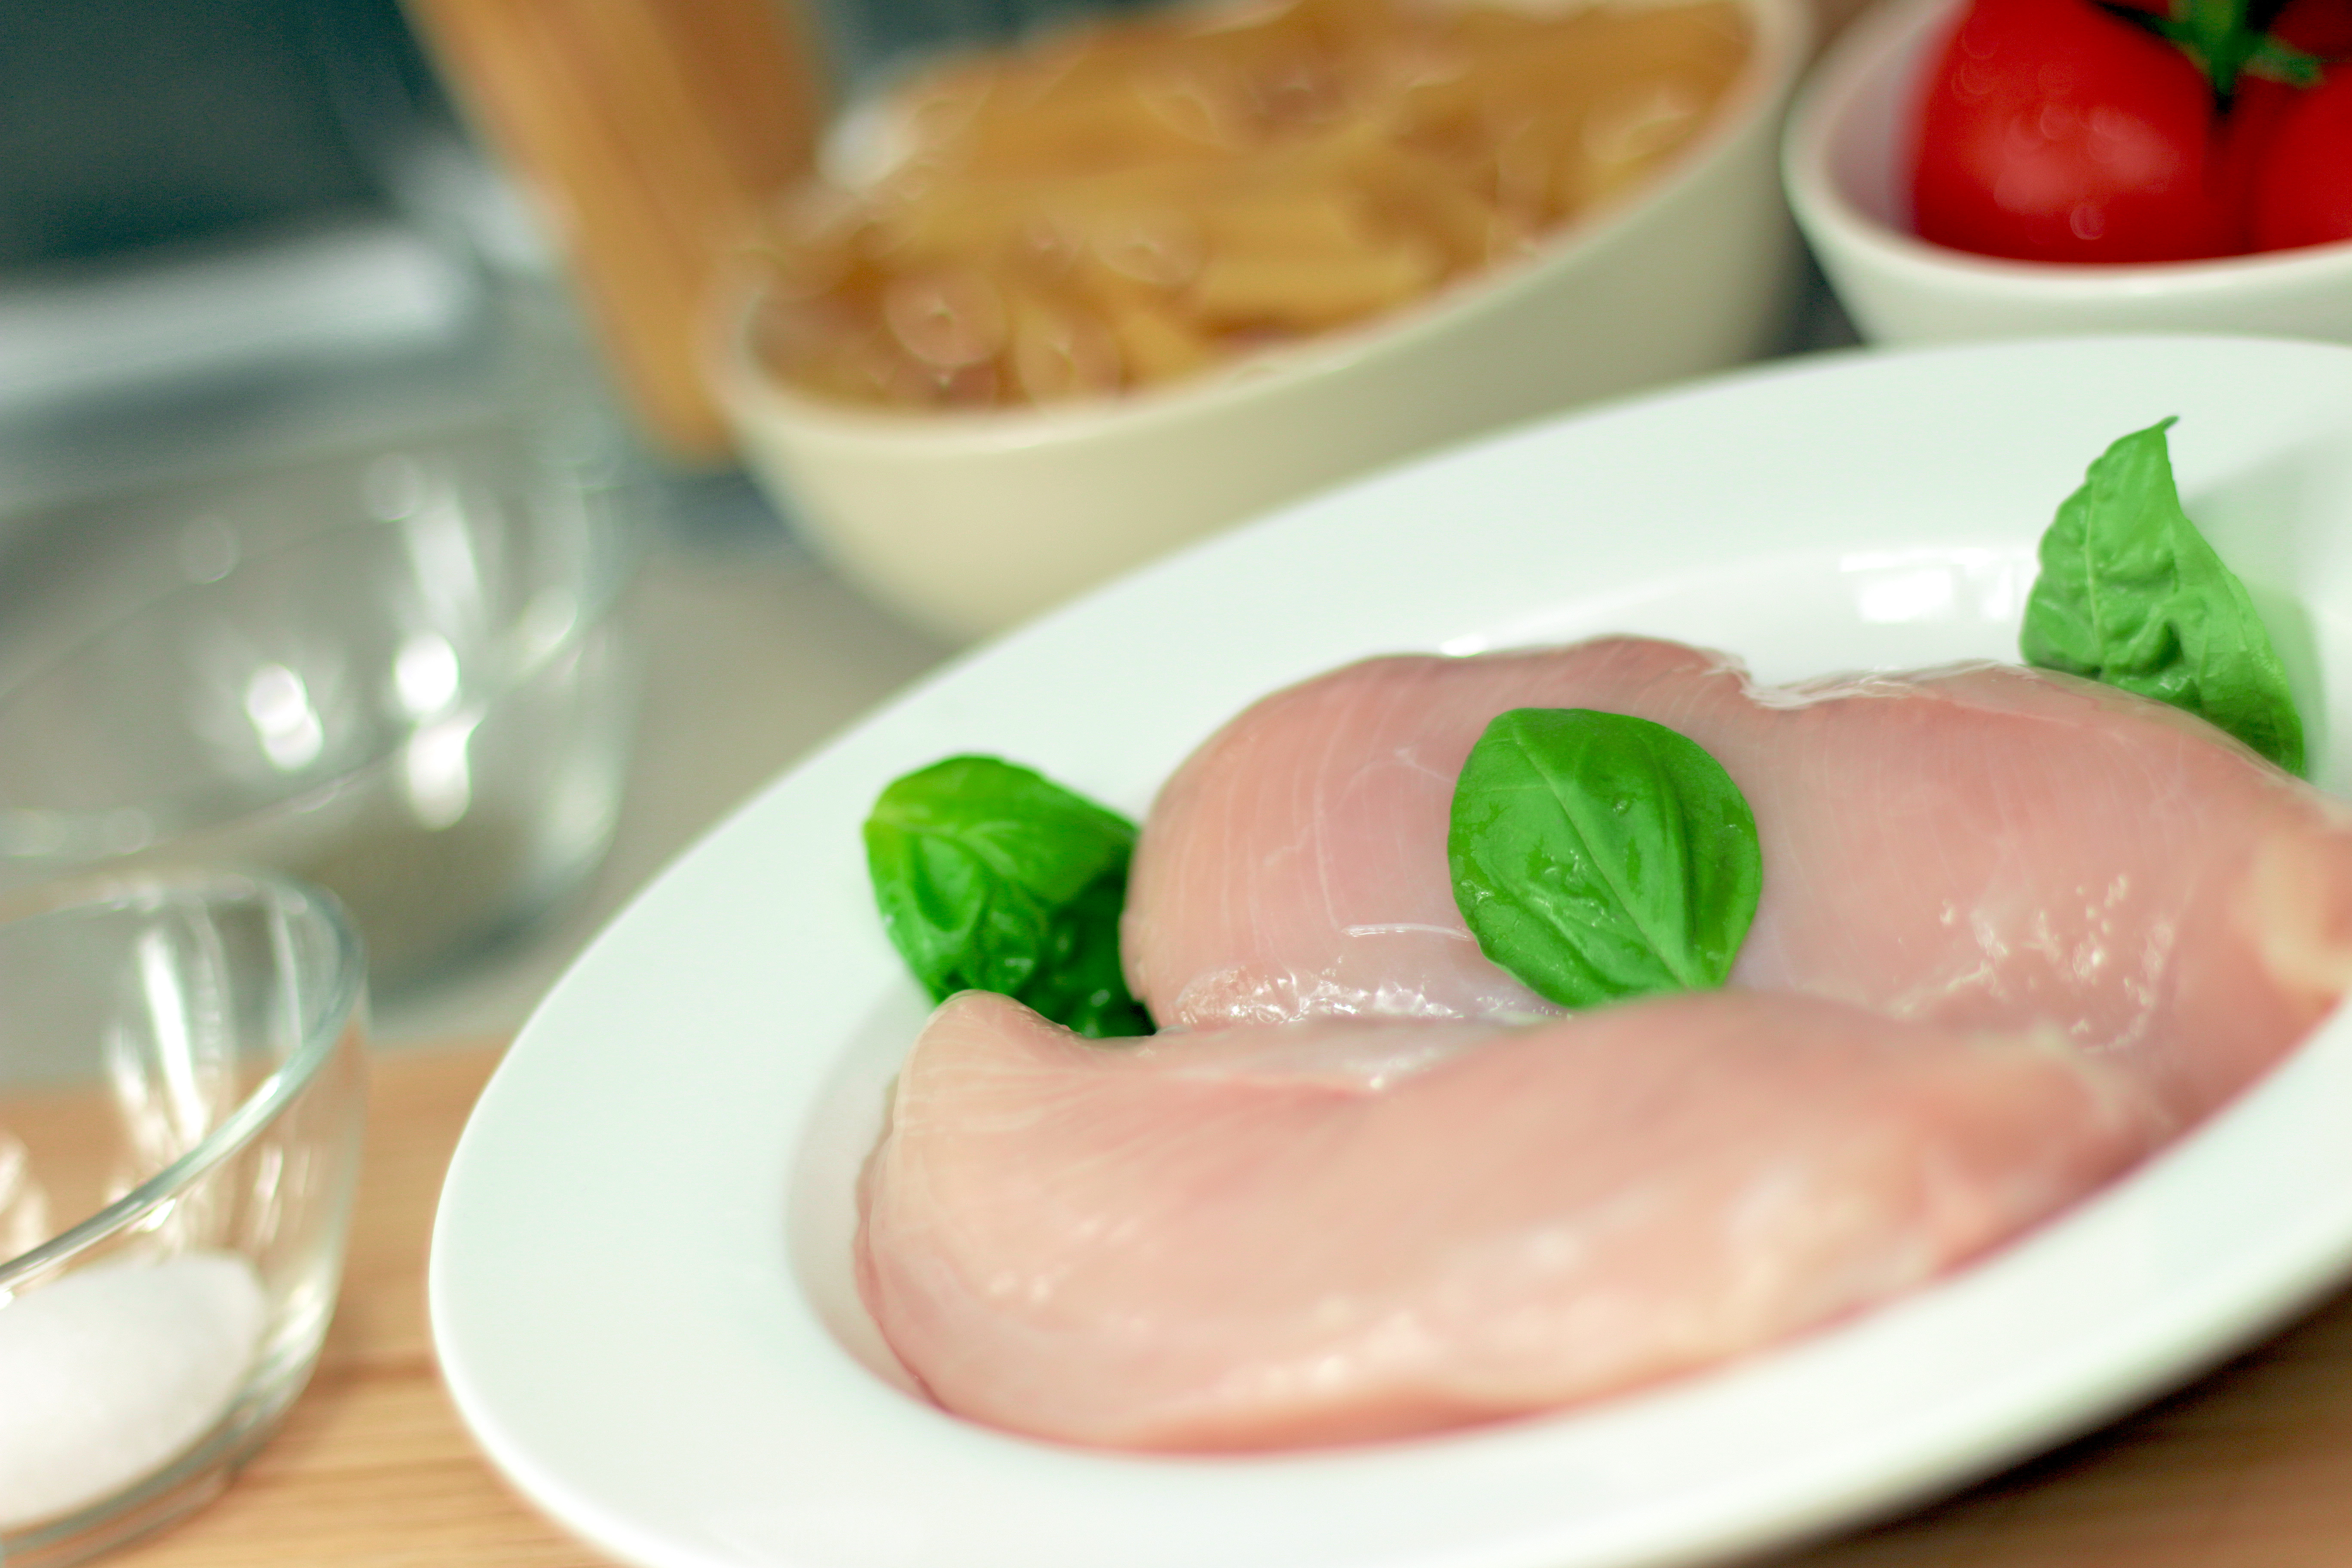
dish, meal, food, produce, breakfast, meat, lunch, cuisine, chicken, asian food, dinner, raw, chinese food